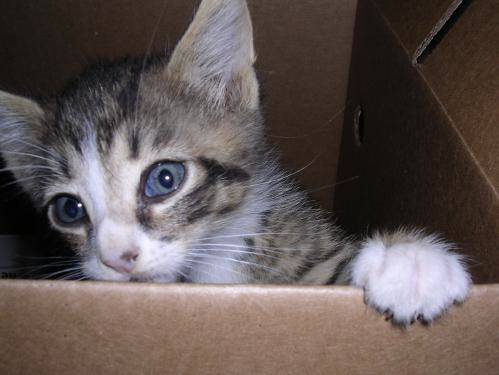
Label: cat